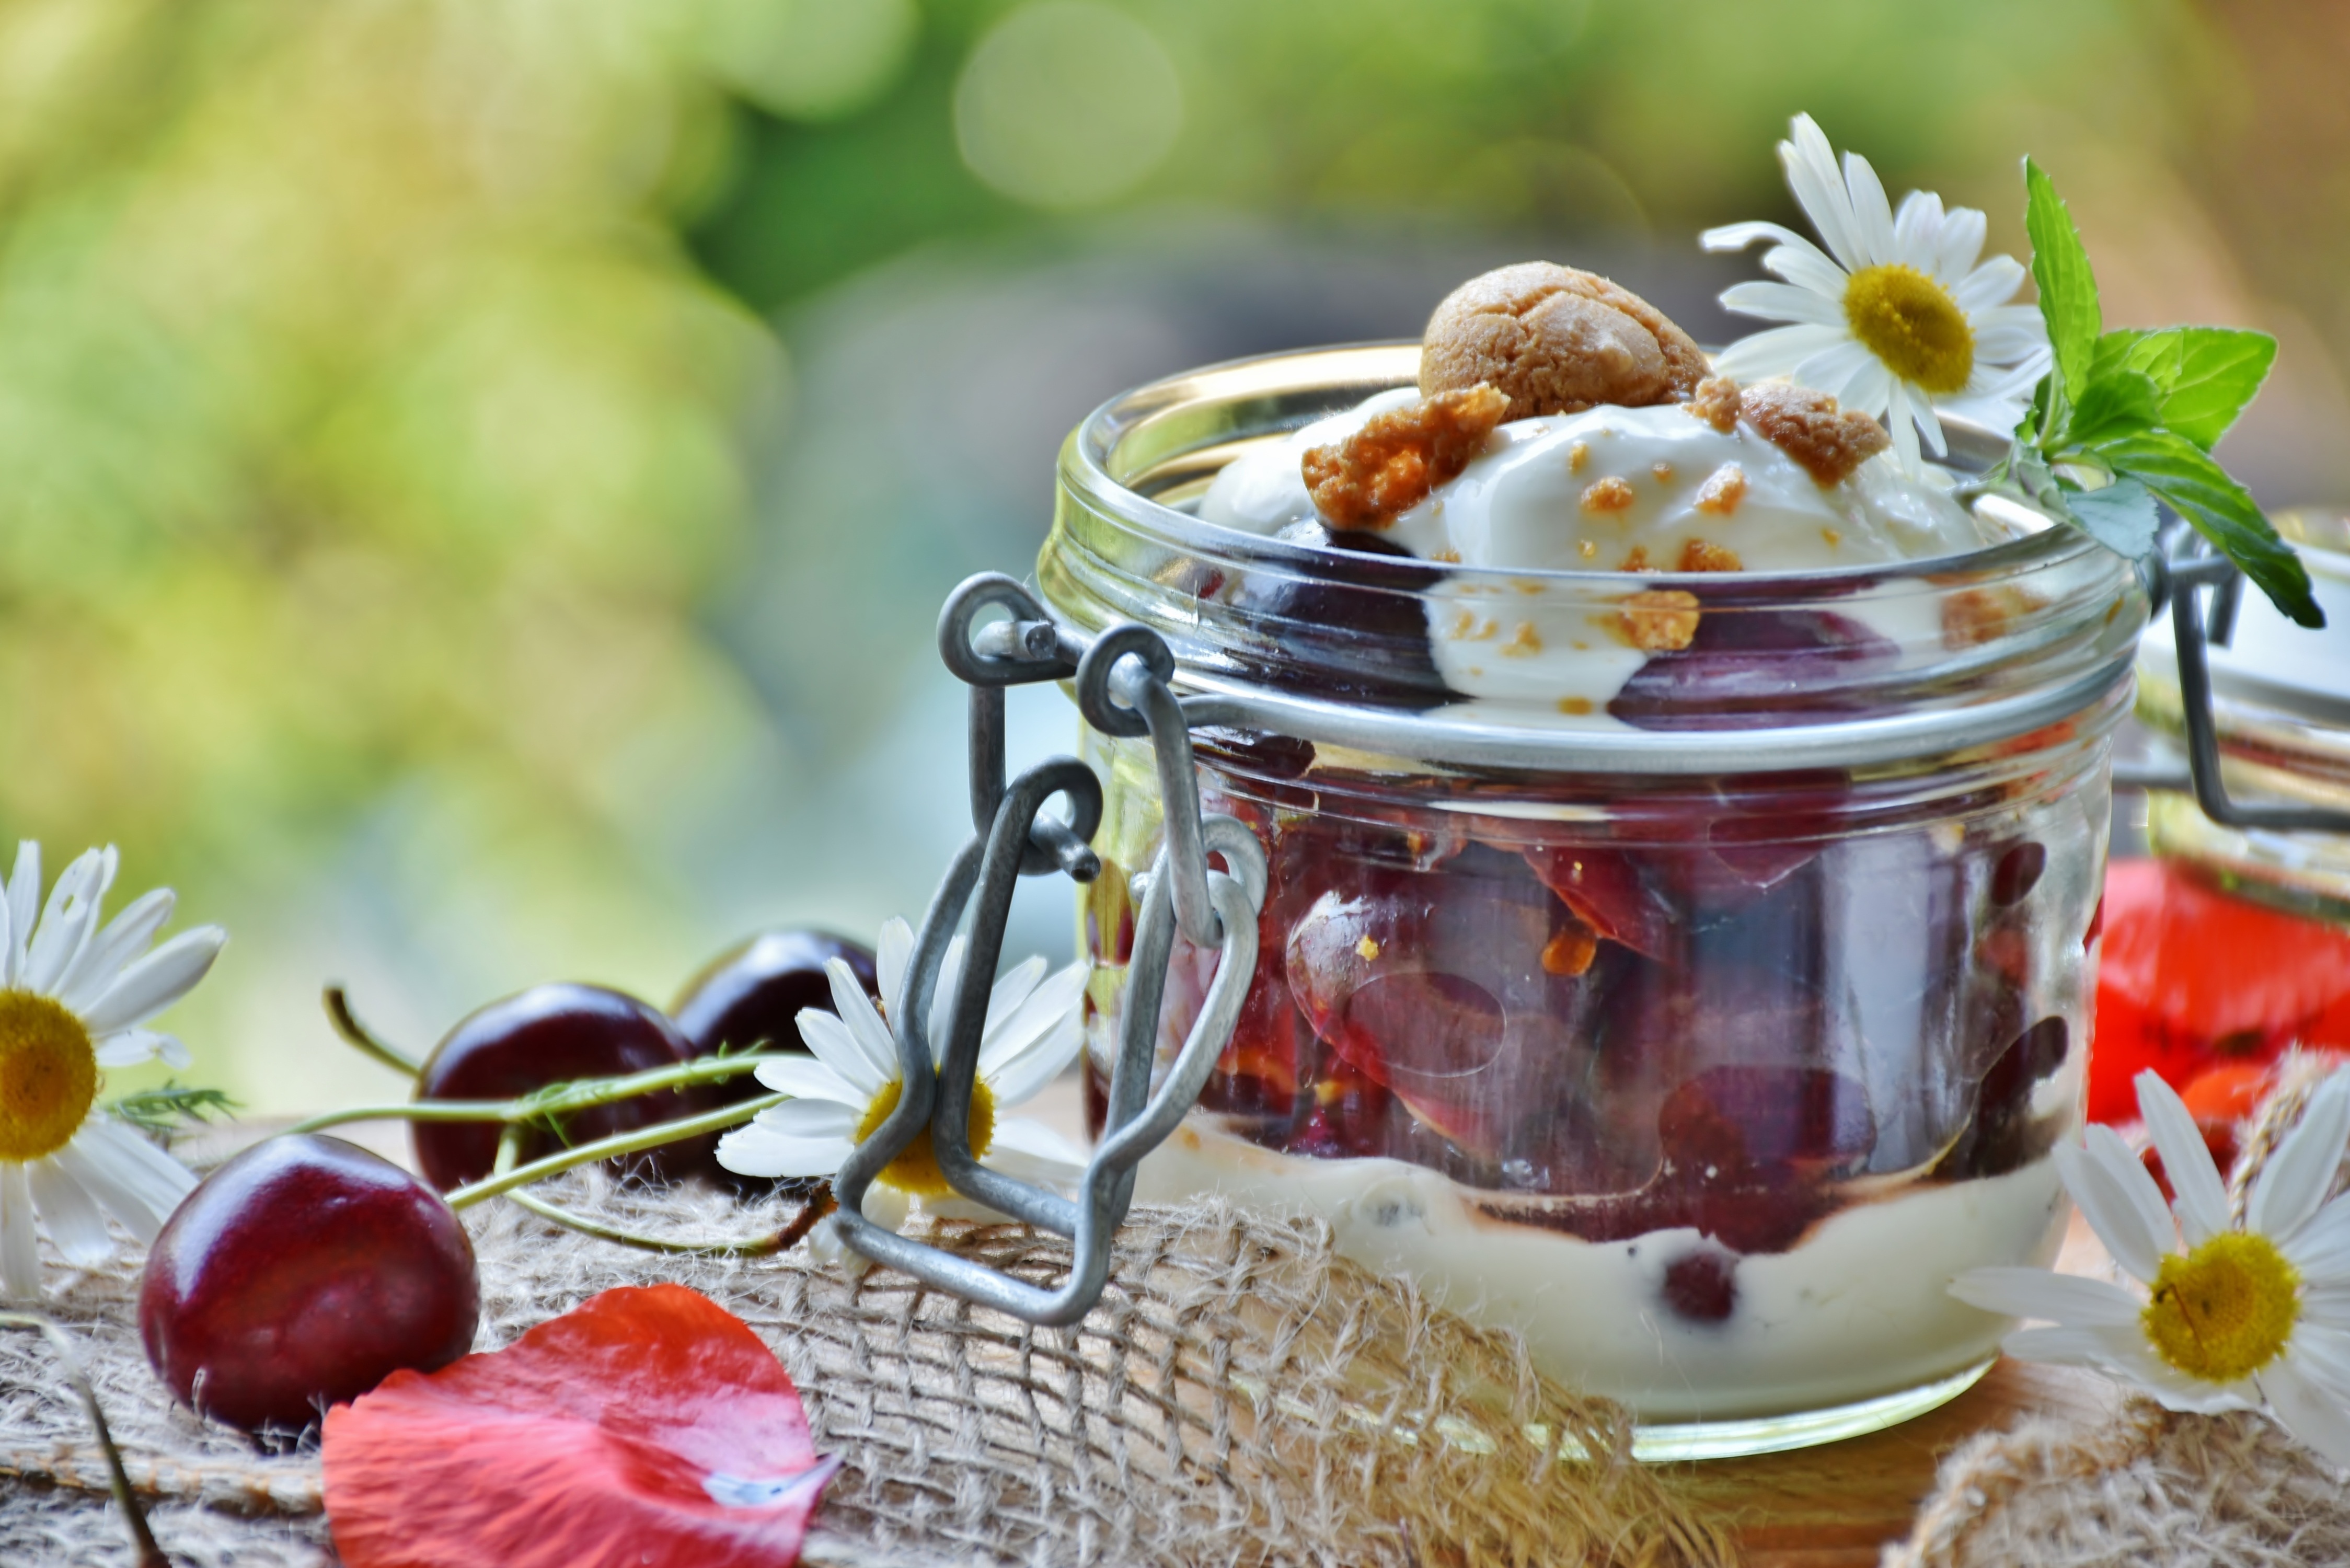
plant, fruit, sweet, dish, meal, food, red, produce, breakfast, close, dessert, cuisine, cream, delicious, sweet dish, yogurt, benefit from, cherries, flowering plant, quark, cherry dessert, land plant